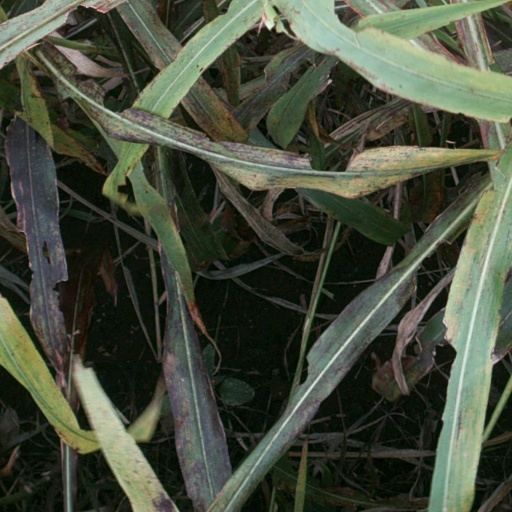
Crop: sorghum